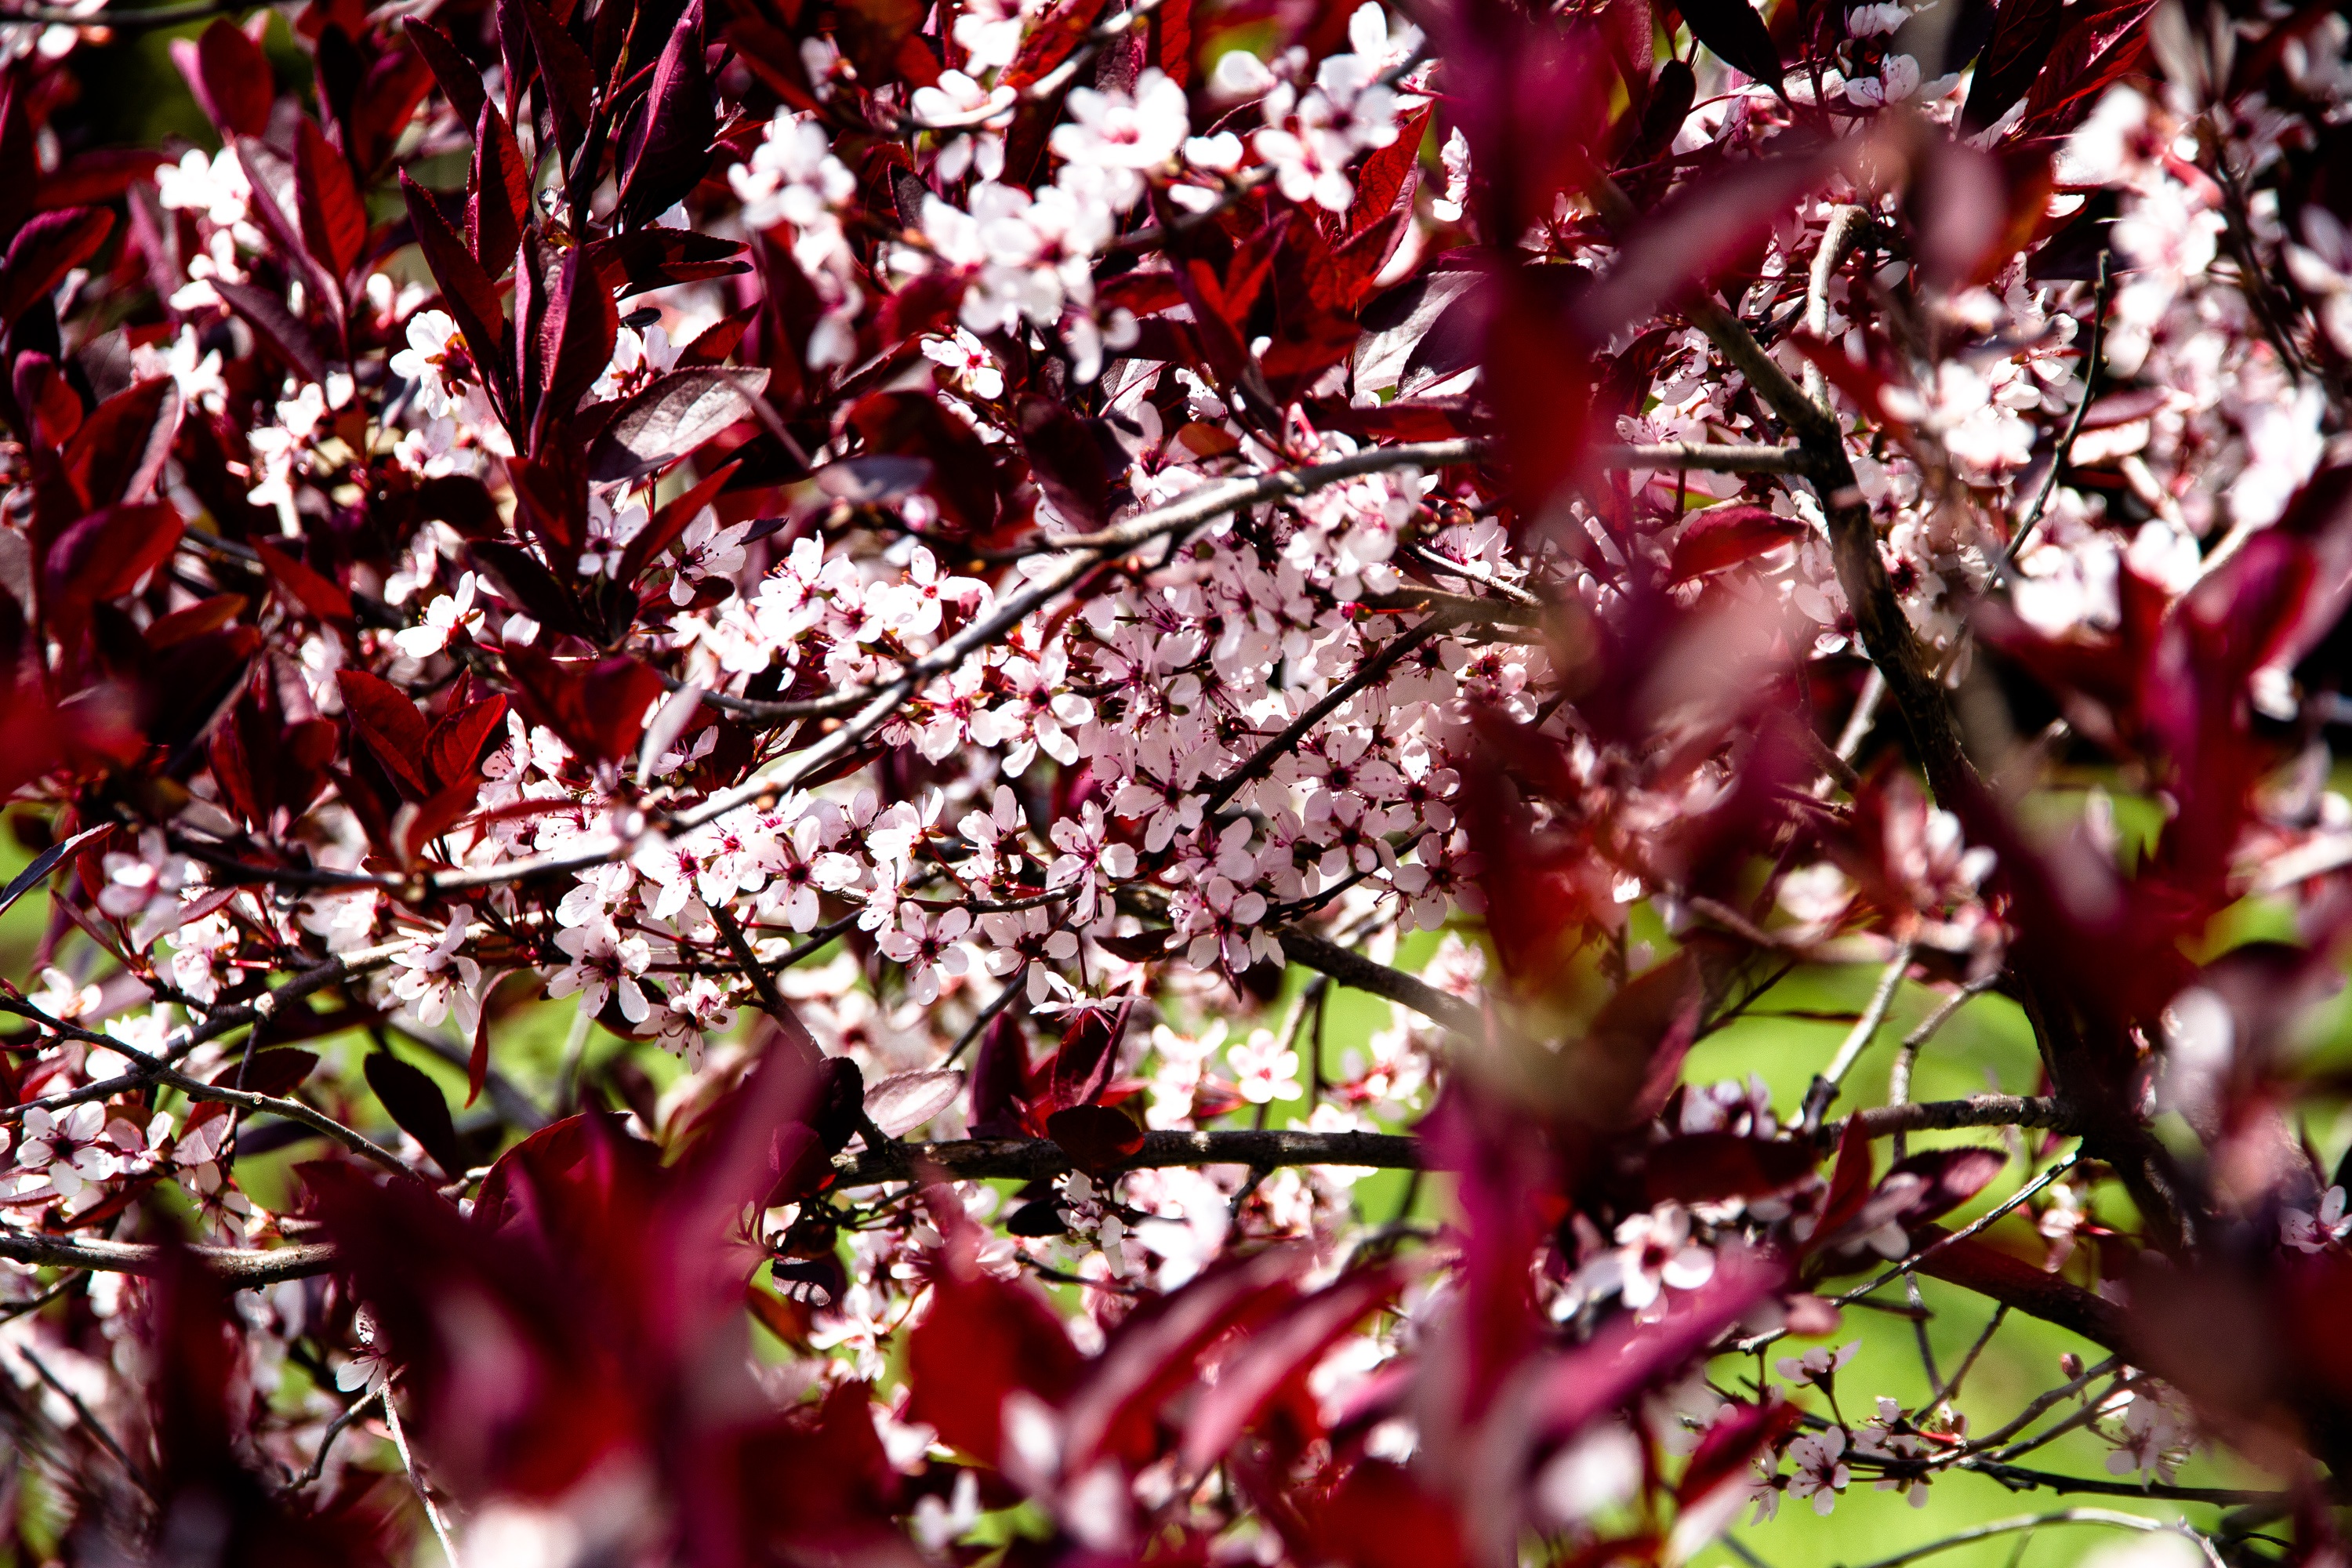
tree, nature, grass, branch, blossom, plant, fruit, leaf, fall, flower, food, spring, red, produce, color, natural, autumn, fresh, brown, botany, colorful, flora, season, maple, flowers, leaves, decorative, shrub, branches, yard, autumn leaves, fall leaves, fall trees, flowering plant, fall background, leaves background, fall season, red background, fall leaves background, woody plant, land plant